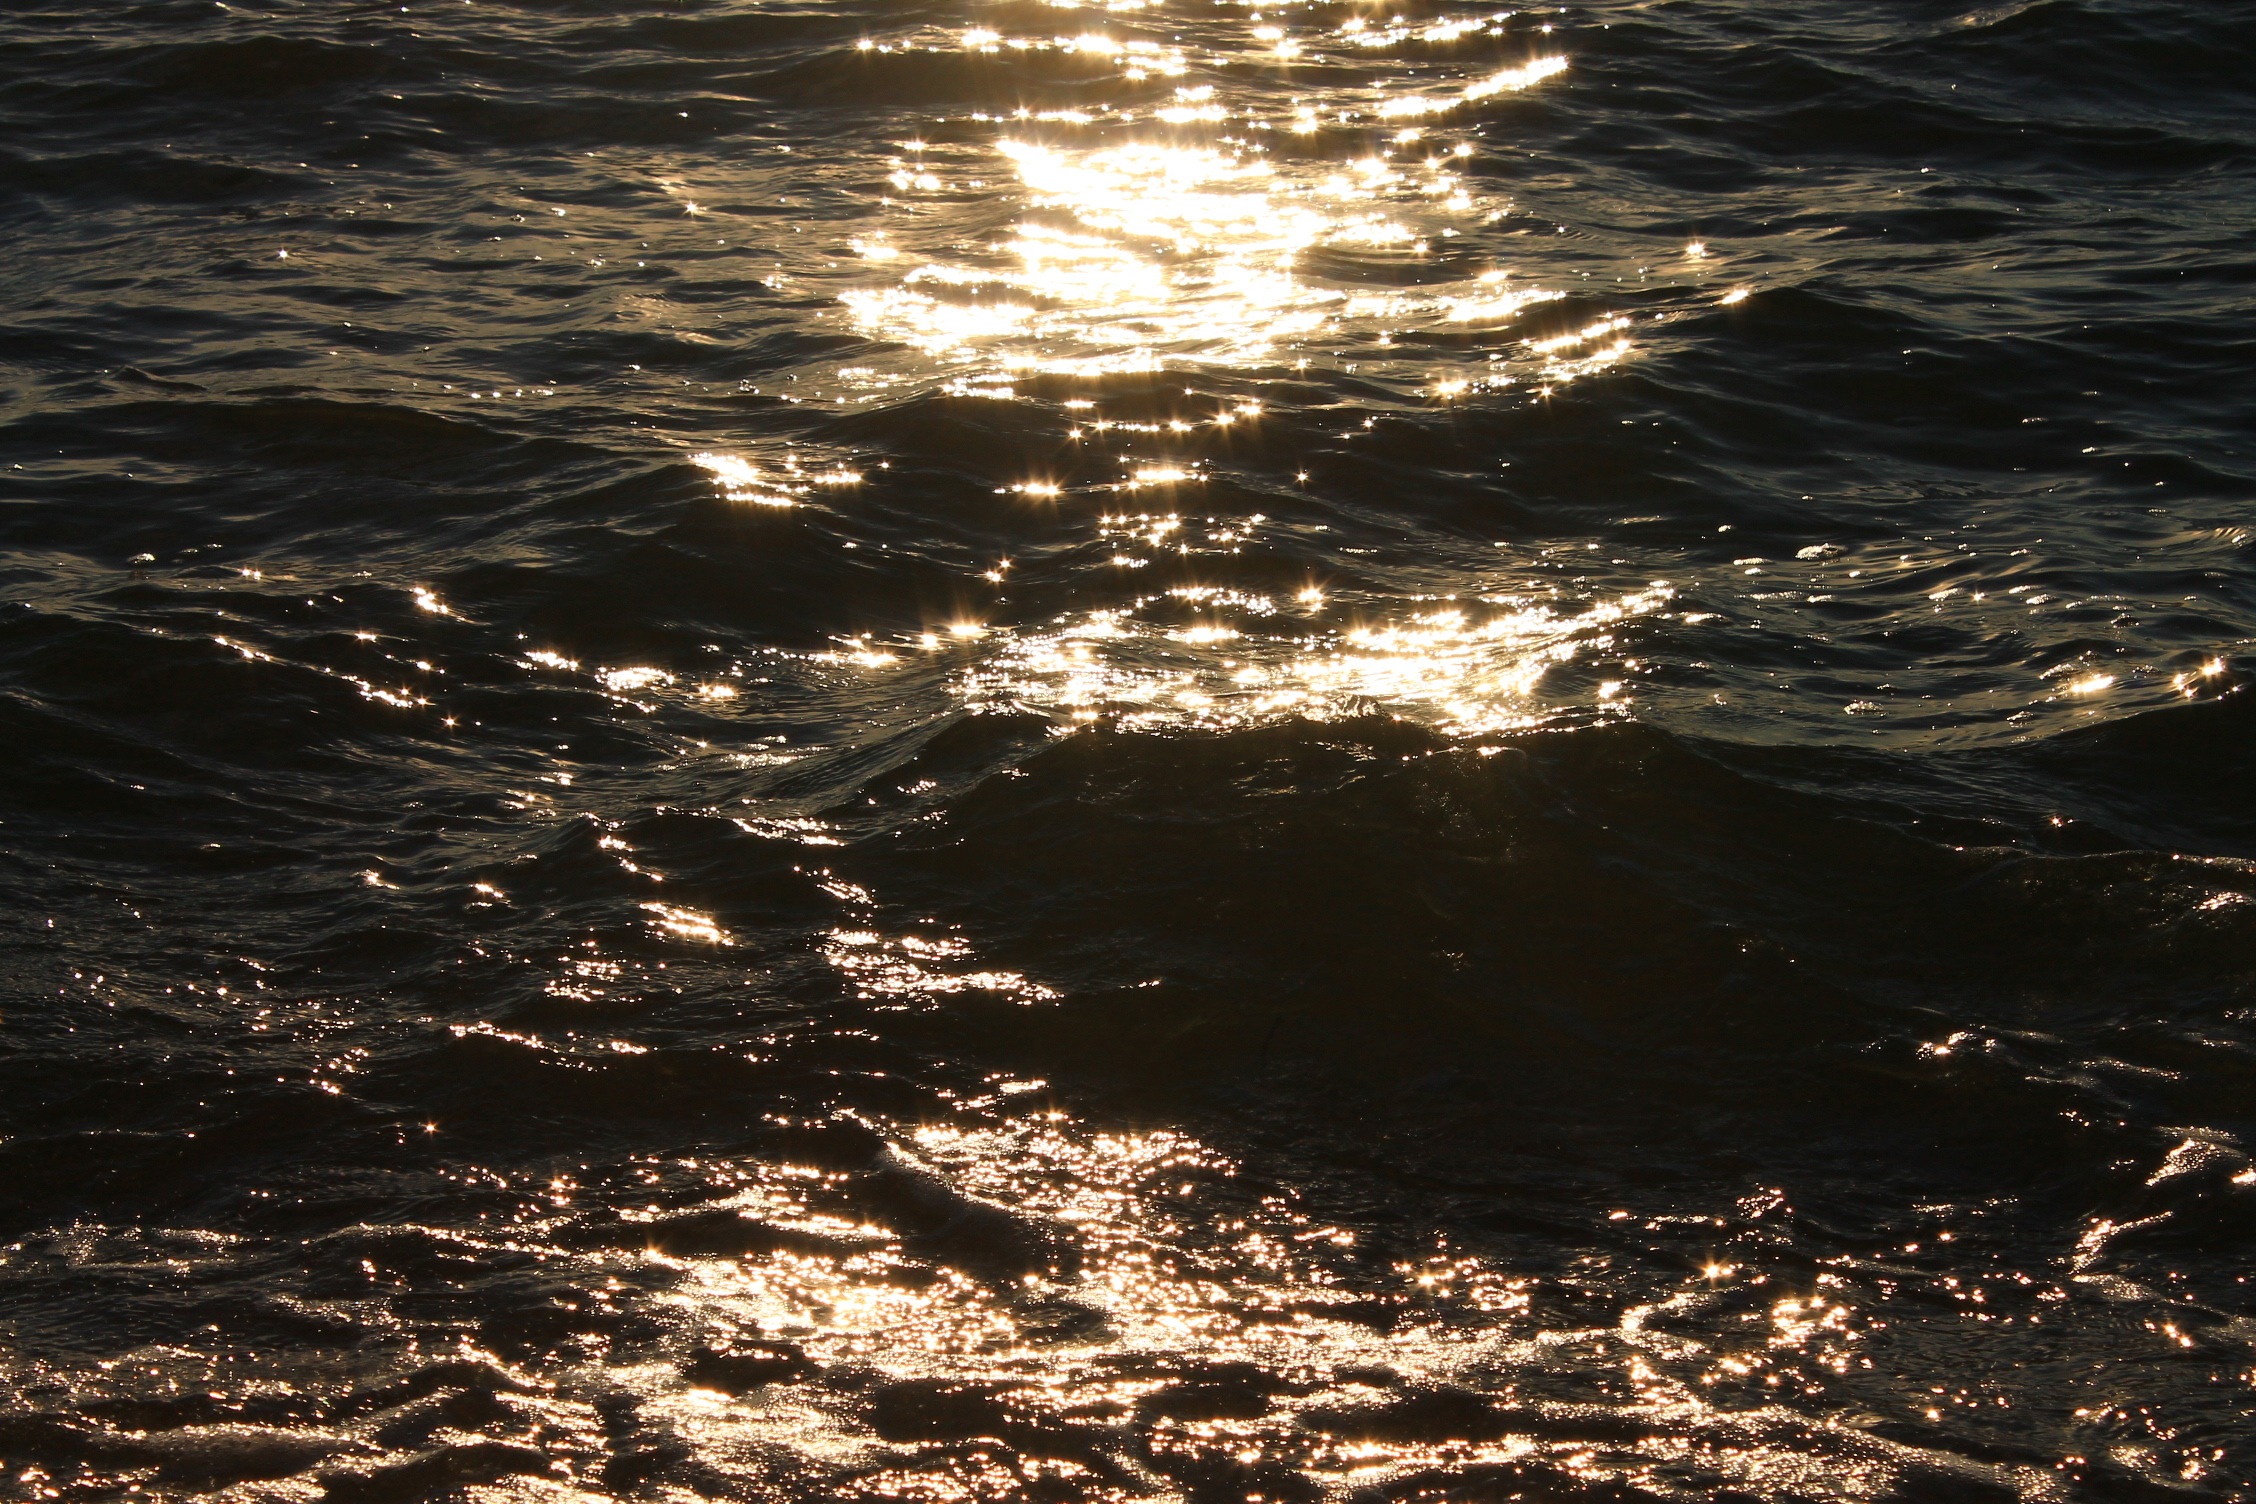
beach, landscape, sea, coast, water, nature, sand, ocean, horizon, light, cloud, sky, sun, sunrise, sunset, sunlight, shore, wave, dawn, summer, dusk, evening, reflection, gold, denmark, mood, sunbeam, baltic sea, wind wave